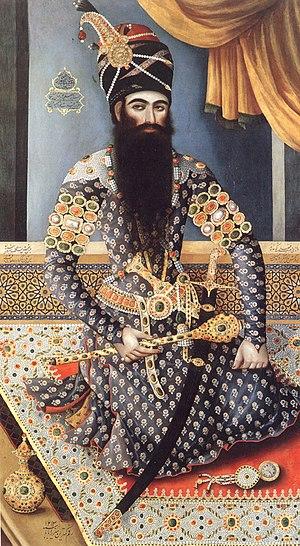
Fath'ali Shah Qajar. l'huile sur toile. Iran XIXè siécle.
L’ordre du Lion et du Soleil est une décoration honorifique perse de la dynastie Qajar. Sous la dynastie Pahlavi, en 1939, l’insigne est repris et, modifié, devient l’ordre du Homayoun.
L'art kadjar est une forme d'art qui s'est développée dans l'Iran kadjar, qui a duré de 1794 à 1925. La période pendant laquelle a régné la dynastie Kadjar a connu un fort développement des arts, rendu possible par une période de stabilité relative dans l'histoire du pays, permettant un développement artistique en particulier sous les règnes de Fath Ali Chah Qadjar et Nasir al-Din Shah. Il se caractérise par une forte influence européenne, alors que les relations entre Perse et Occident se développent, des iconographies et des techniques archaïsantes, comme les reliefs sculptés, l'arrivée de la photographie, des peintures à l'huile sur toile de grandes dimensions et une architecture monumentale, civile et religieuse. L'art qadjar aura comme lignes directrices l'inscription de la dynastie dans l'histoire de l'Iran et la mise en valeur de son pouvoir.